Emperor Kaika

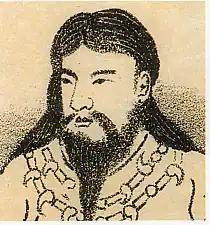

, also known as in the "Kojiki", and in the "Nihon Shoki" was the ninth legendary emperor of Japan, according to the traditional order of succession. Very little is known about this Emperor due to a lack of material available for further verification and study. Kaika is known as a "legendary emperor" among historians as his actual existence is disputed. Nothing exists in the "Kojiki" other than his name and genealogy. Kaika's reign allegedly began in 158 BC. He had one wife and three consorts whom he fathered five children with. After his death in 98 BC, one of his sons supposedly became Emperor Sujin.